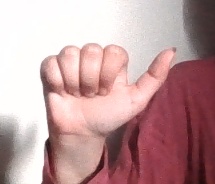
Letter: dhad